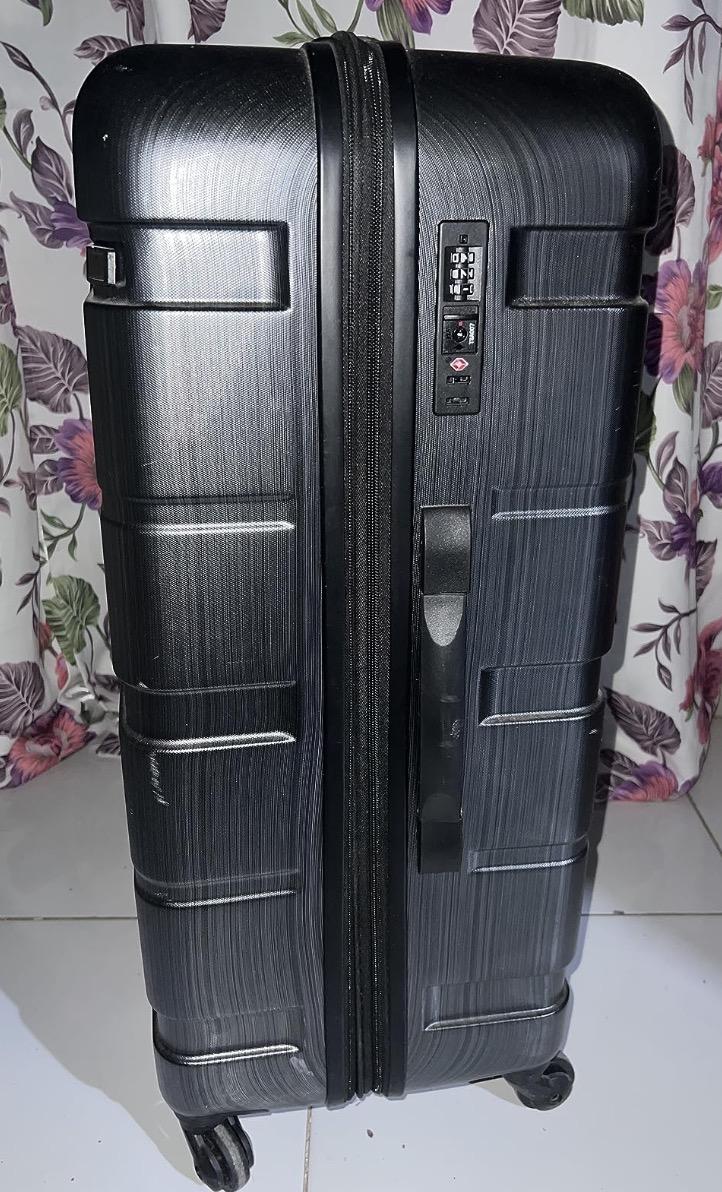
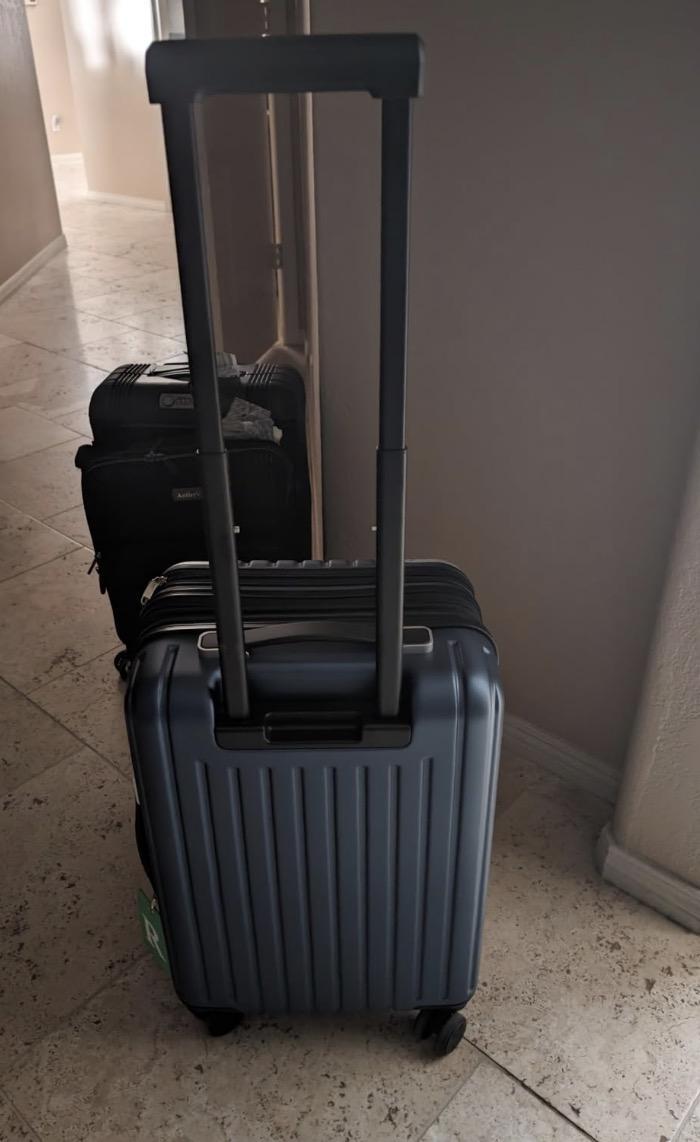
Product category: items_tea
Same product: no